Louise Asher

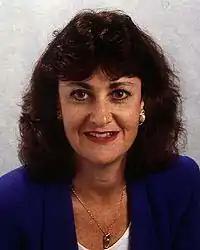

Louise Marjorie Asher (born 26 June 1956) is a retired Australian politician. She was a Liberal Party member of the Victorian Legislative Assembly from 1999 to 2018, representing the electorate of Brighton; she previously served in the Victorian Legislative Council from 1992 to 1999 as member for Monash Province. Asher was the second longest-serving Deputy Leader of the Victorian Liberal Party after Sir Arthur Rylah, and served from 1999 to 2002, and again from 2006 to 2014. She also served as a minister in the Kennett, Baillieu and Napthine governments.